Ezekiel Kelsey House

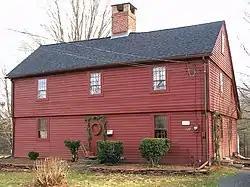

The Ezekiel Kelsey House is a historic house at 429 Beckley Road in Berlin, Connecticut. Built about 1760, it is a well-preserved example of a saltbox colonial residence. It was listed on the National Register of Historic Places in 1977.